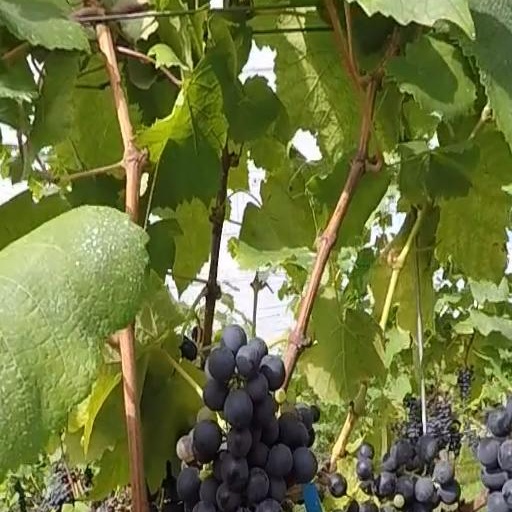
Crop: grape